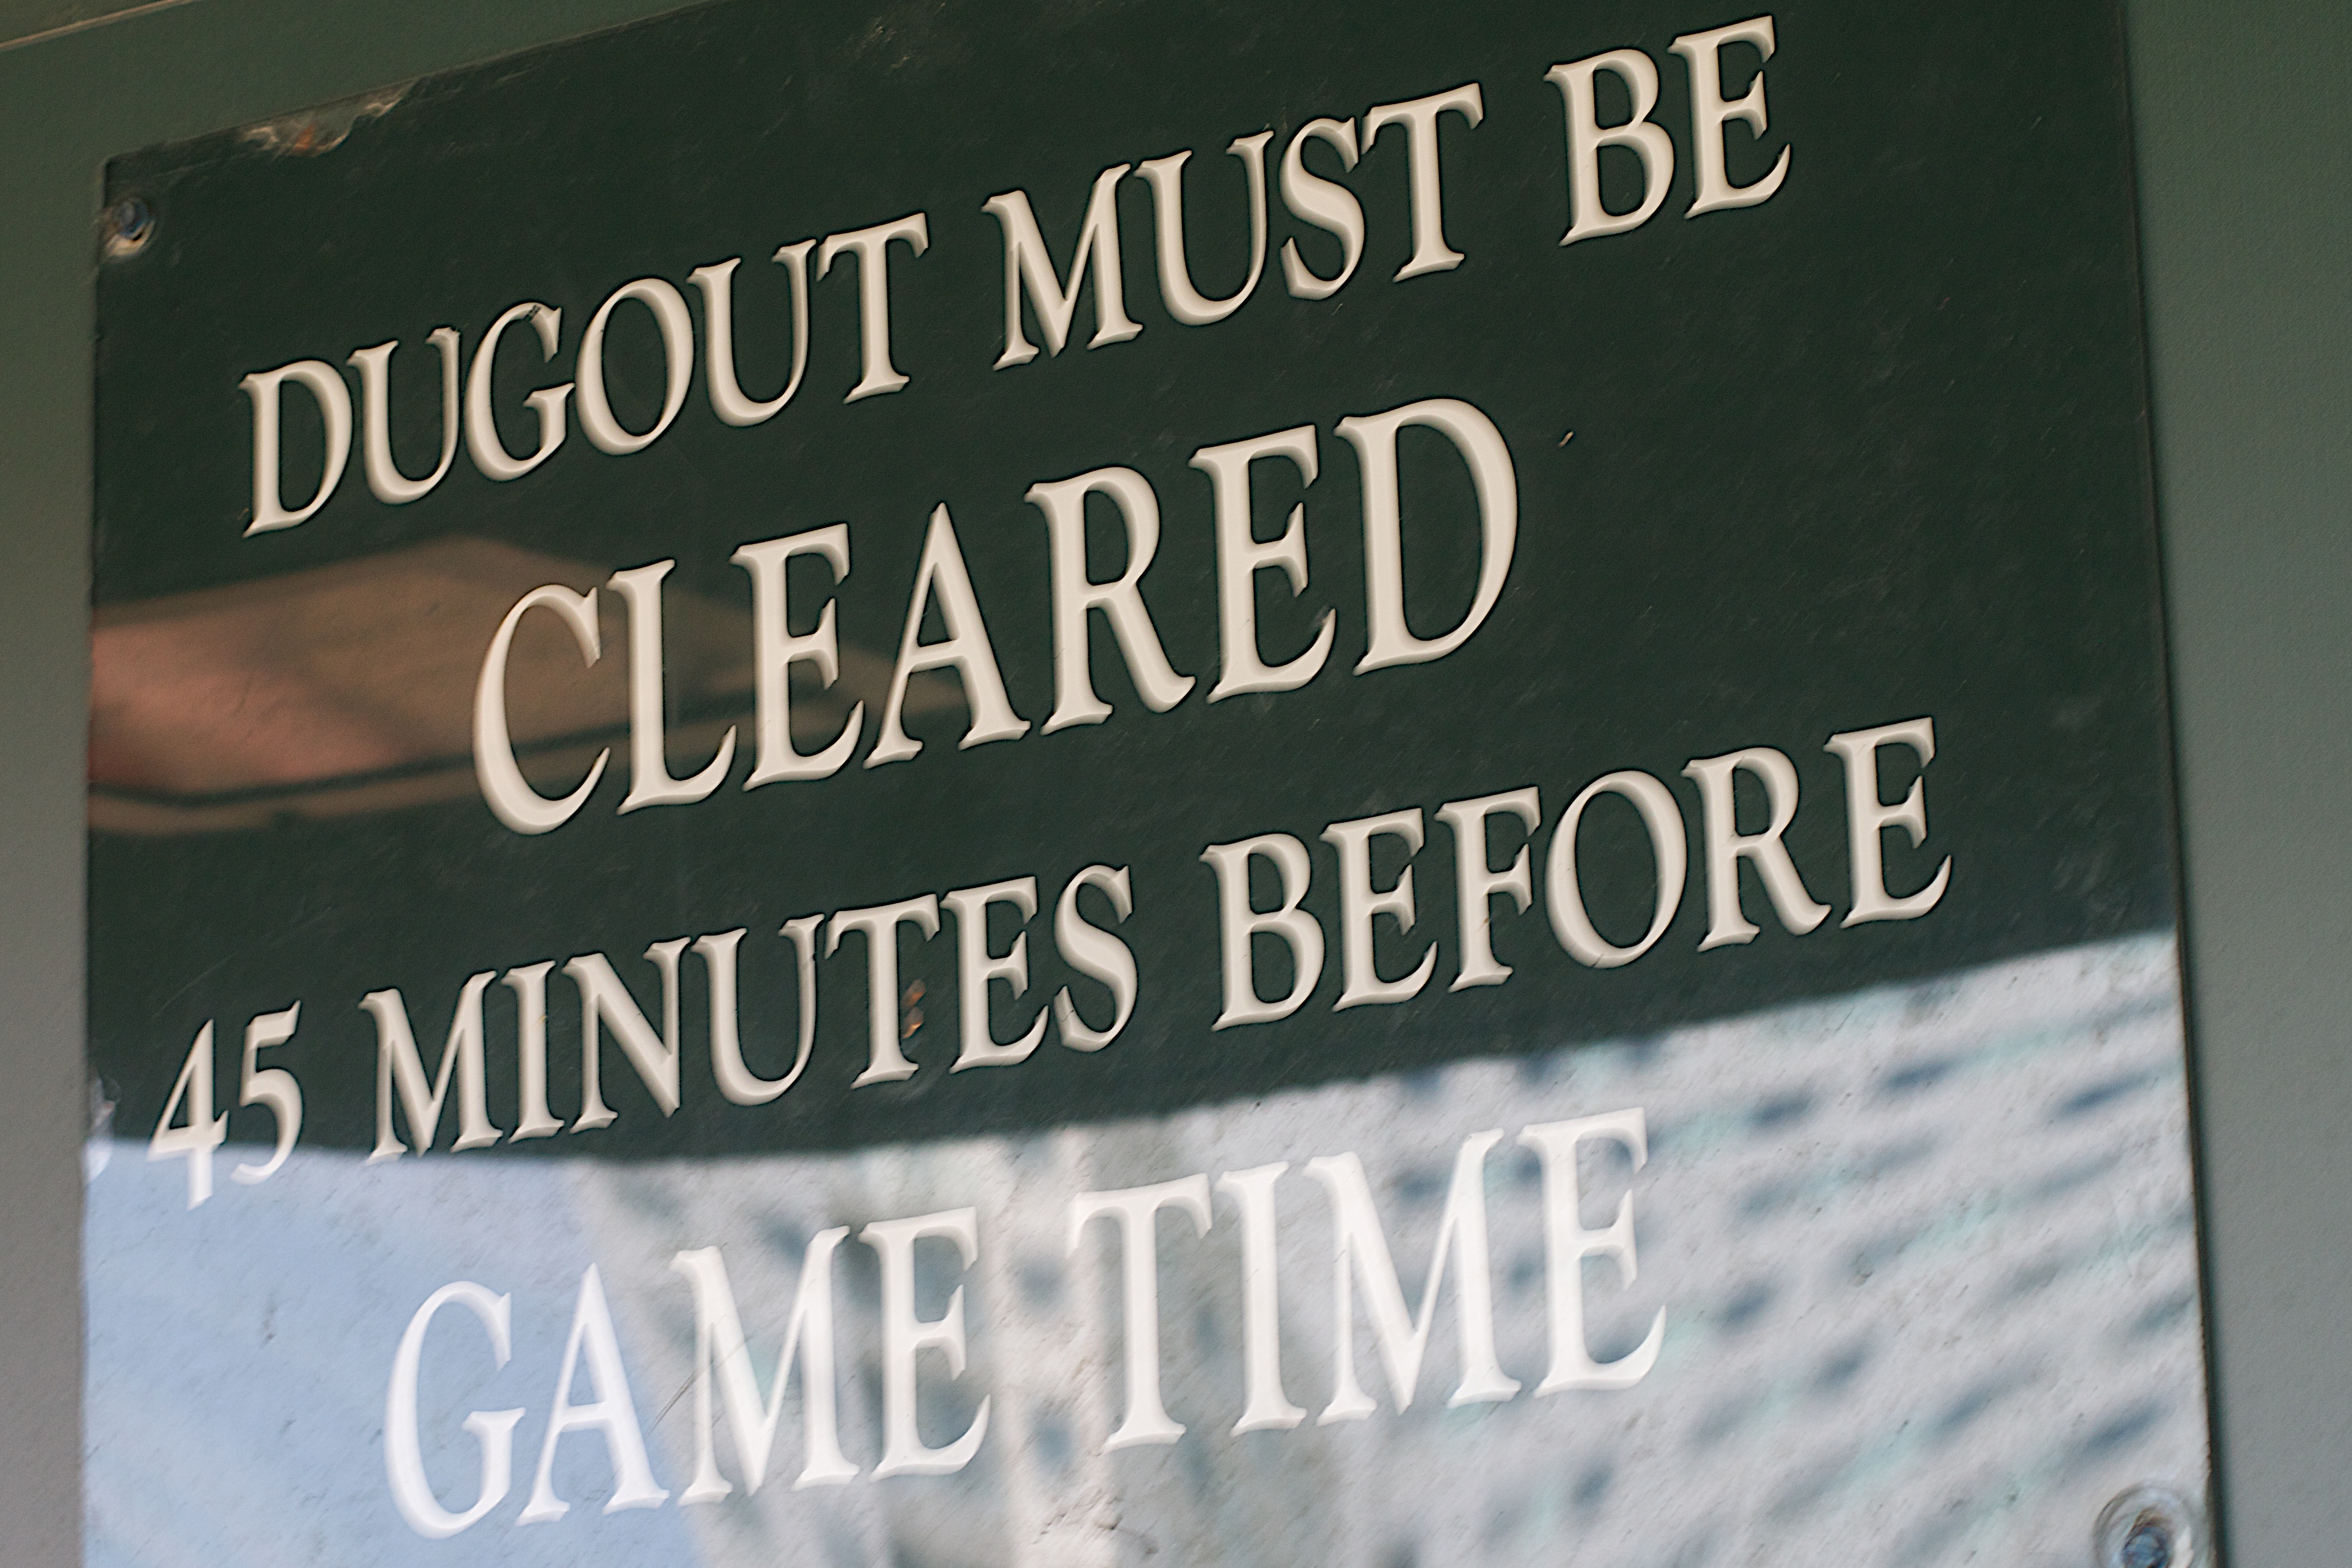
advertising, sign, brand, font, text, poster